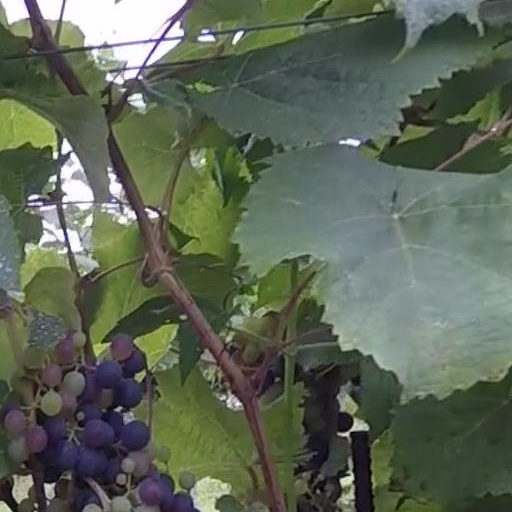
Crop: grape